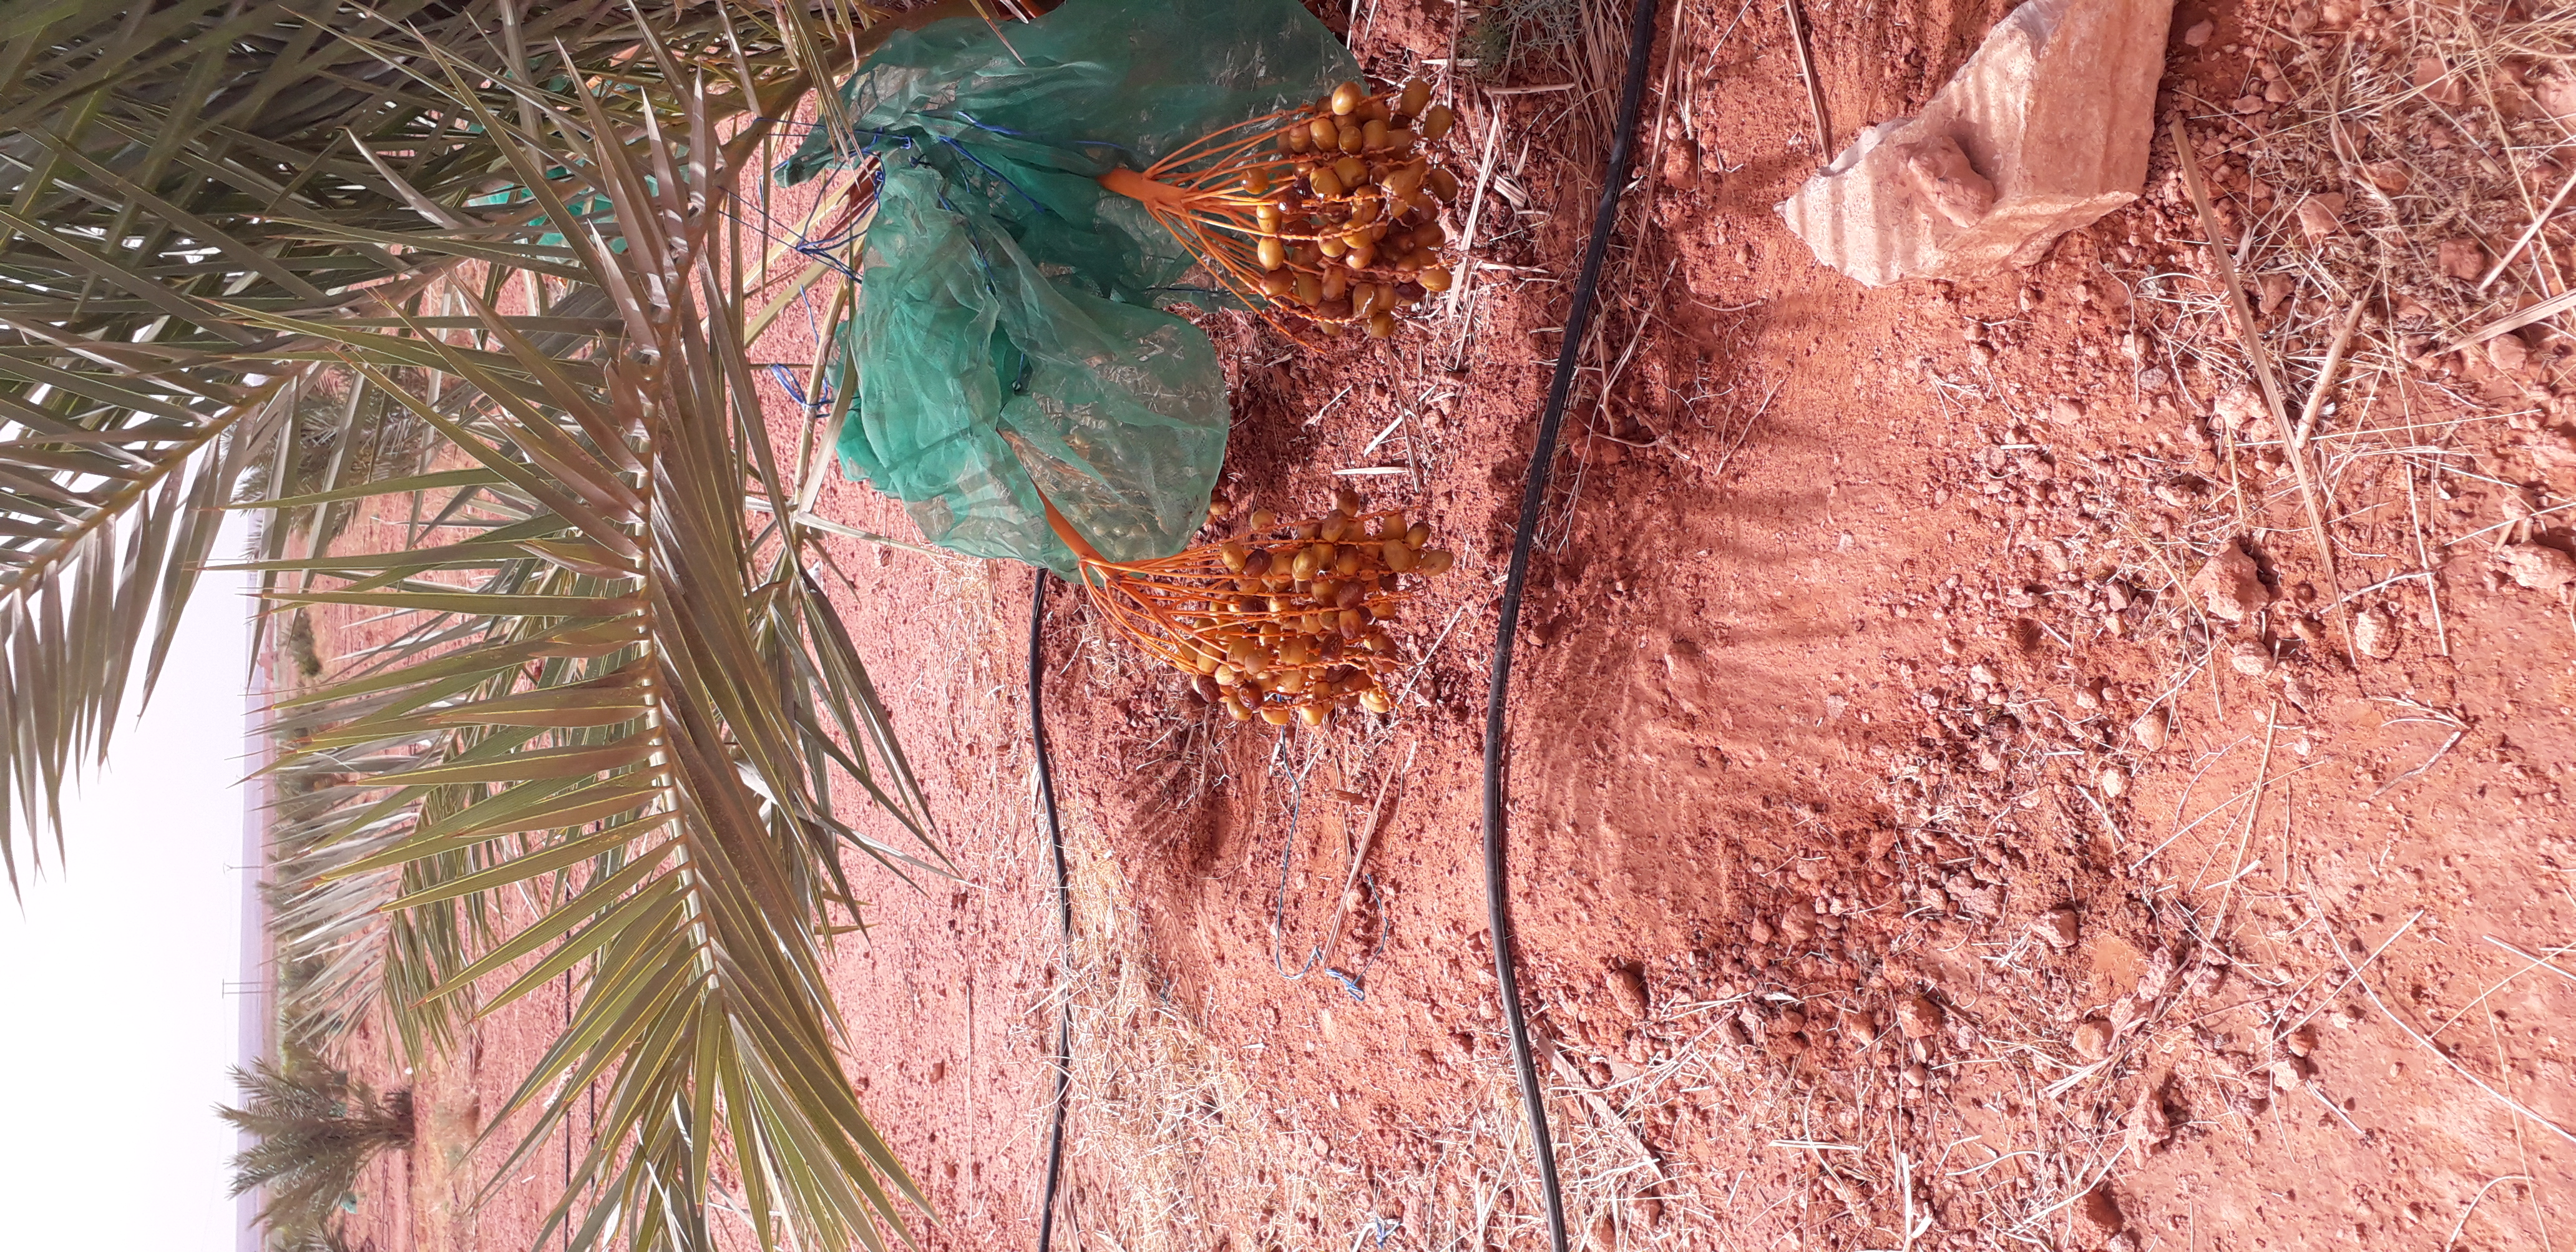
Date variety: Boufagous